Low-velocity zone

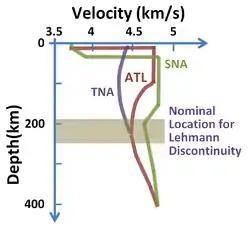
Velocity of seismic "S"-waves in the Earth near the surface in three tectonic provinces: TNA= Tectonic North America SNA= Shield North America & ATL = North Atlantic.

The LVZ shows a reduction in velocity of about 3–6% with the effect being more pronounced with S-waves compared to P-waves. As is evident from the figure, the reduction and depth over which reduction occurs varies with the choice of tectonic province, that is, regions differ in their seismic characteristics. Following the drop, the base of the zone is marked by an increase in velocity, but it has not been possible to decide whether this transition is sharp or gradual. This lower boundary, found beneath the continental lithosphere and oceanic lithosphere away from mid-ocean ridges, is sometimes referred to as the Lehmann discontinuity and occurs at about 220±30 km depth. The interval also shows a reduction in Q, the seismic quality factor (representing a relatively high degree of seismic attenuation), and a relatively high electrical conductivity.